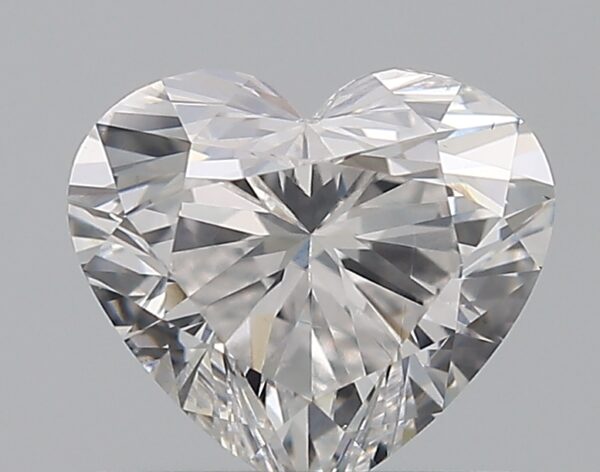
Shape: heart
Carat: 0.75
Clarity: VS2
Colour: E
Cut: EX
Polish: VG
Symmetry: VG
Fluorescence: M
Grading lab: GIA
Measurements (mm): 5.55 x 6.25 x 3.63